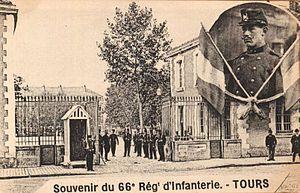
Carte postales 66e régiment d’infanterie vers 1900-1910.
Le 66ᵉ régiment d'infanterie est un régiment d'infanterie de l'Armée de terre française créé sous la Révolution à partir du régiment de Castellas, un régiment d'infanterie suisse au service du Royaume de France.
Tours est une ville de l'Ouest de la France, sur les rives de la Loire et du Cher, dans le département d'Indre-et-Loire, dont elle est le chef-lieu. La commune est le chef-lieu de la métropole Tours Val de Loire et constitutive, avec son intercommunalité, de l’une des 22 métropoles françaises officielles.